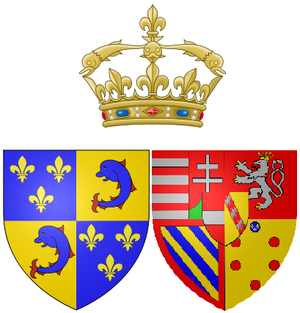
Marie-Antoinette / Titler
Marie Antoinettes våbenskjold som dauphine af Frankrig, 1770-1774.
Marie-Antoinette-Josèphe-Jeanne d'Autriche-Lorraine var en østrigsk ærkehertuginde, og den sidste dronning af Frankrig før den franske revolution, fra 1774 til 1792 som ægtefælle til kong Ludvig 16. af Frankrig. Under den franske revolution blev Ludvig 16. afsat, og monarkiet afskaffet i 1792. Otte måneder efter sin mands henrettelse blev Marie-Antoinette selv halshugget.